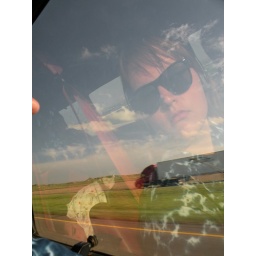
A reflection of myself in a van on the road to Nebraska.